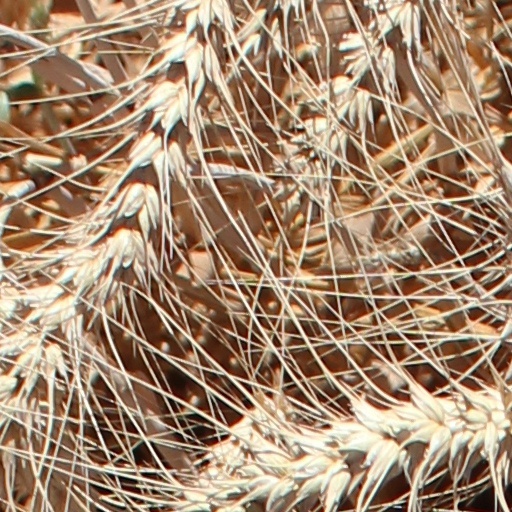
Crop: wheat